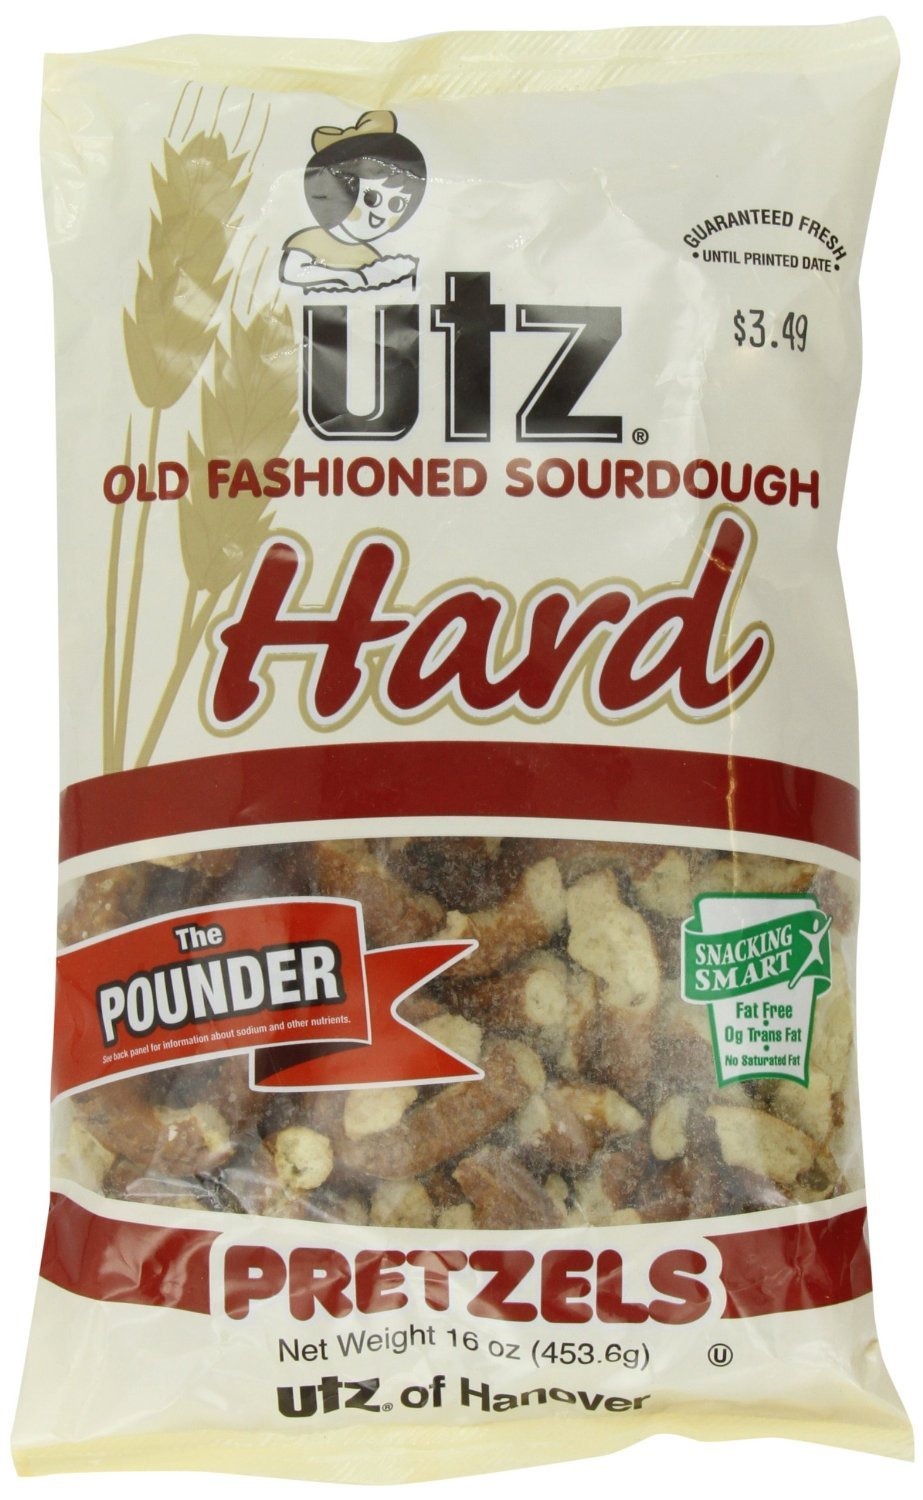
Item Name: Utz of Hanover Old Fashioned Pretzels, Sourdough Hard, 16 Ounce 2 Bags
Bullet Point 1: pretzel
Bullet Point 2: sourdough
Bullet Point 3: potato chips
Bullet Point 4: snacks
Bullet Point 5: hard pretzel
Value: 32.0
Unit: Ounce

Price: 9.99